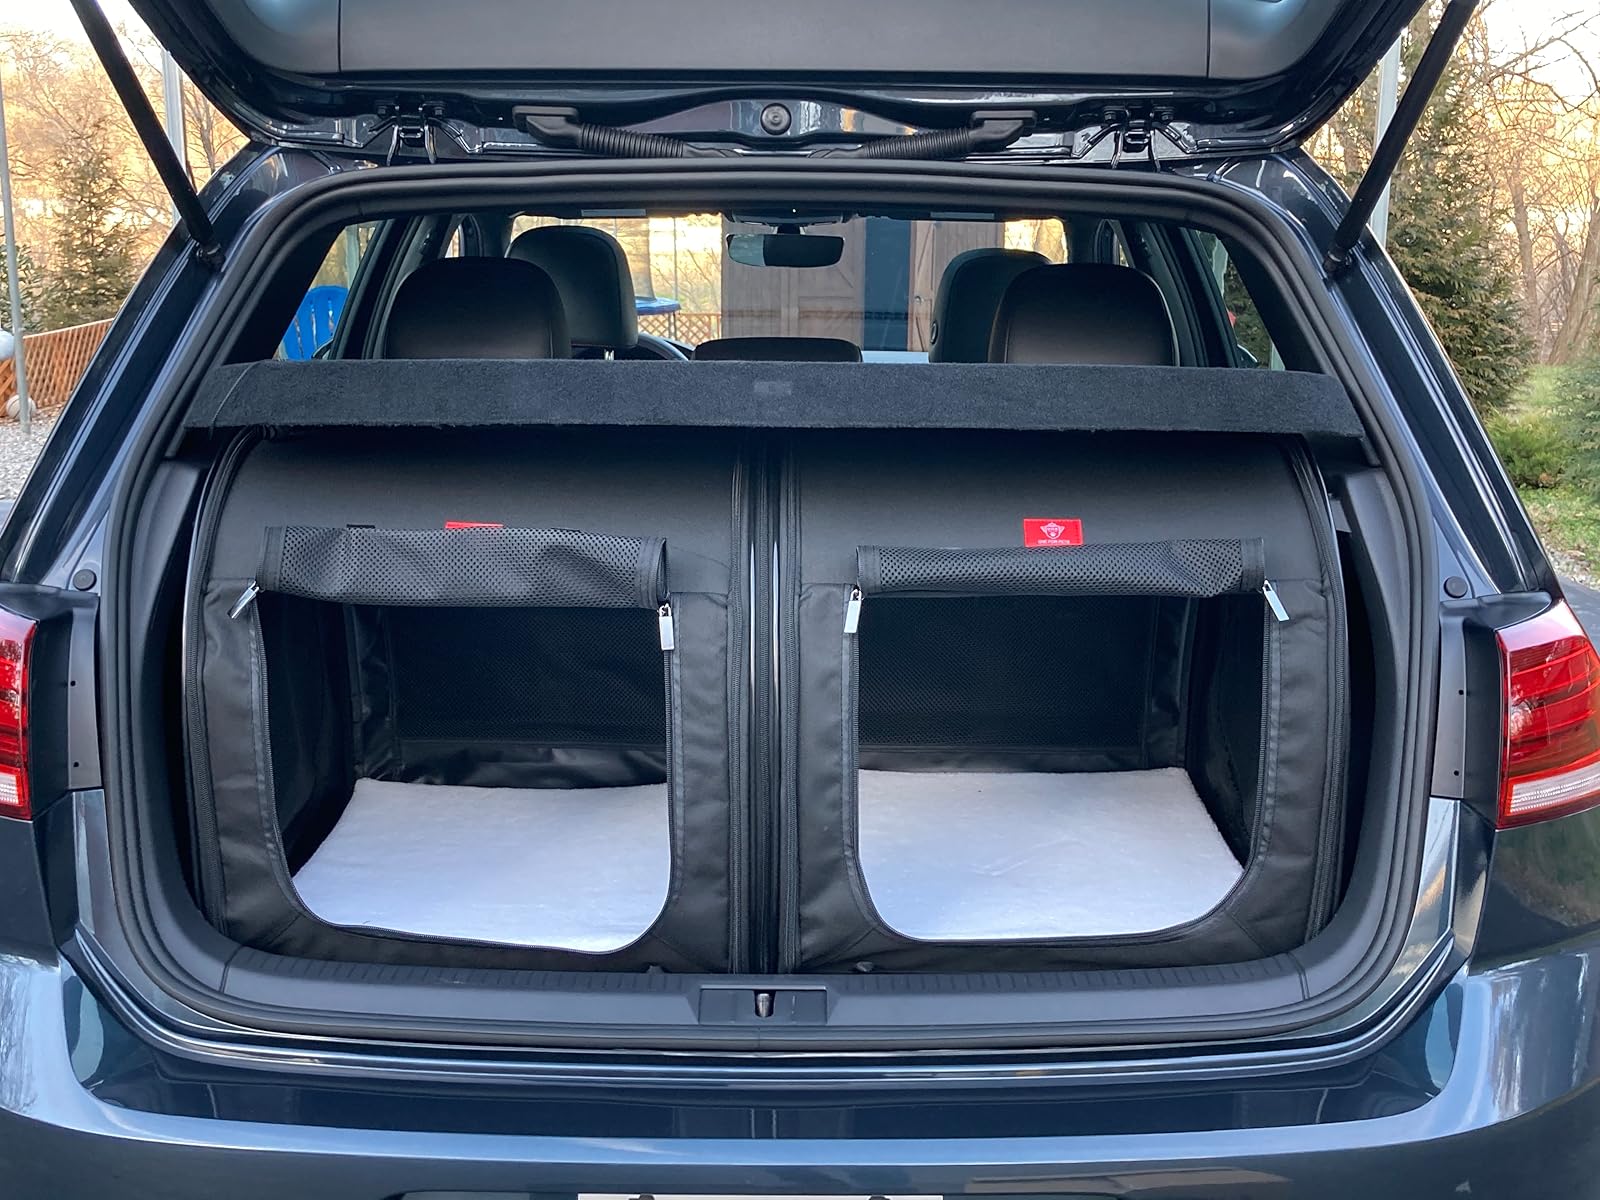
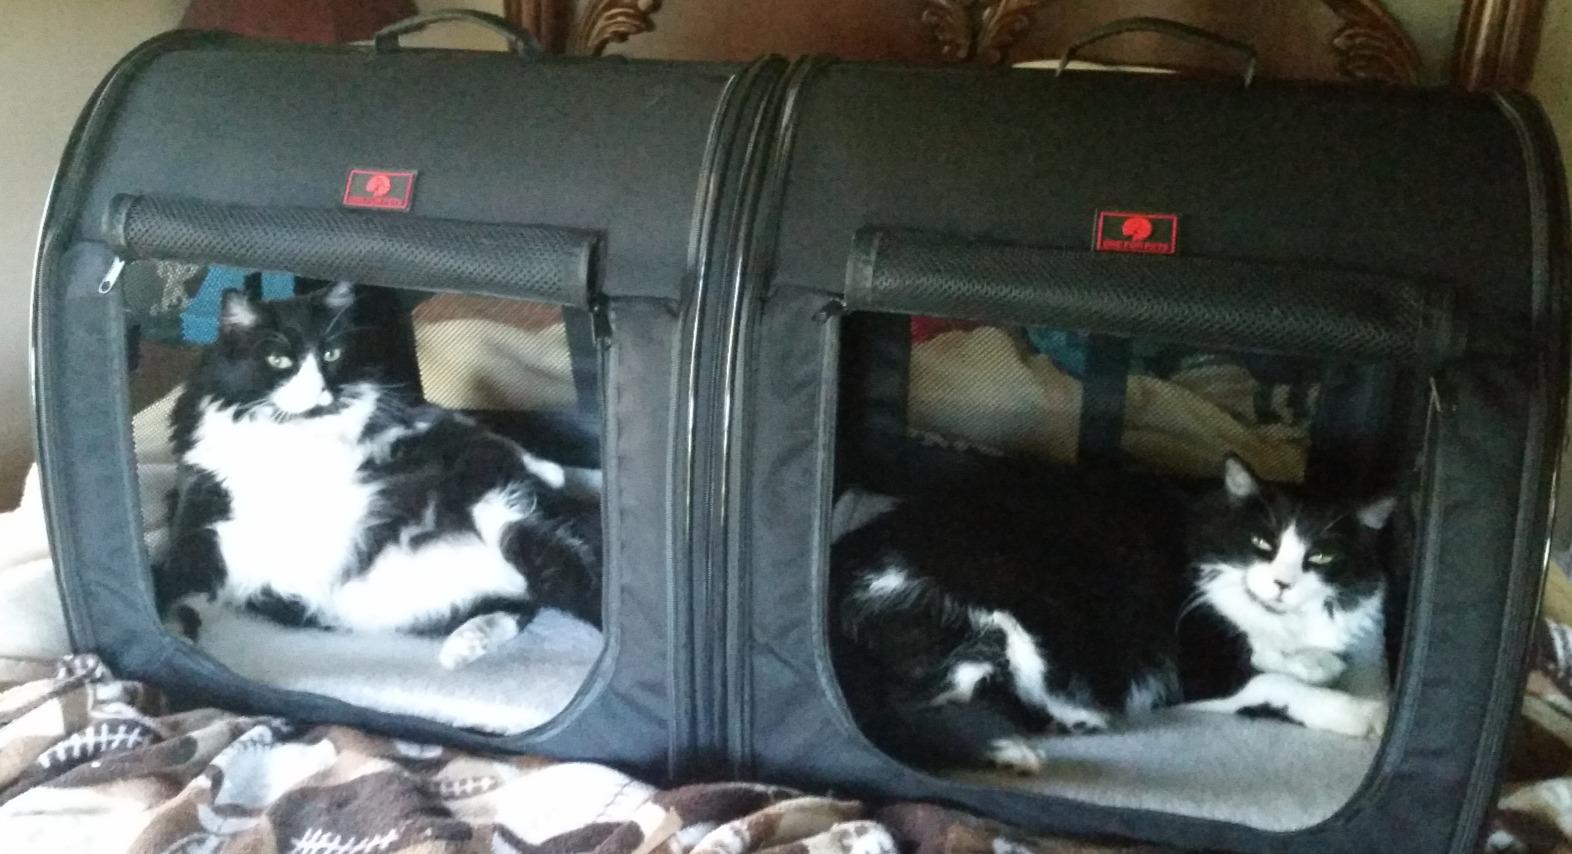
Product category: items_kennel
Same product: yes